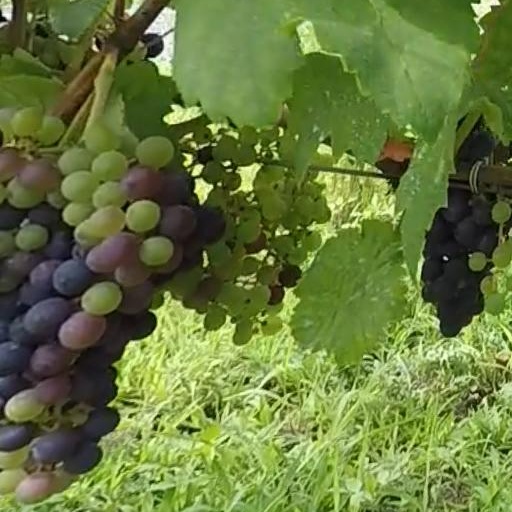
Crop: grape